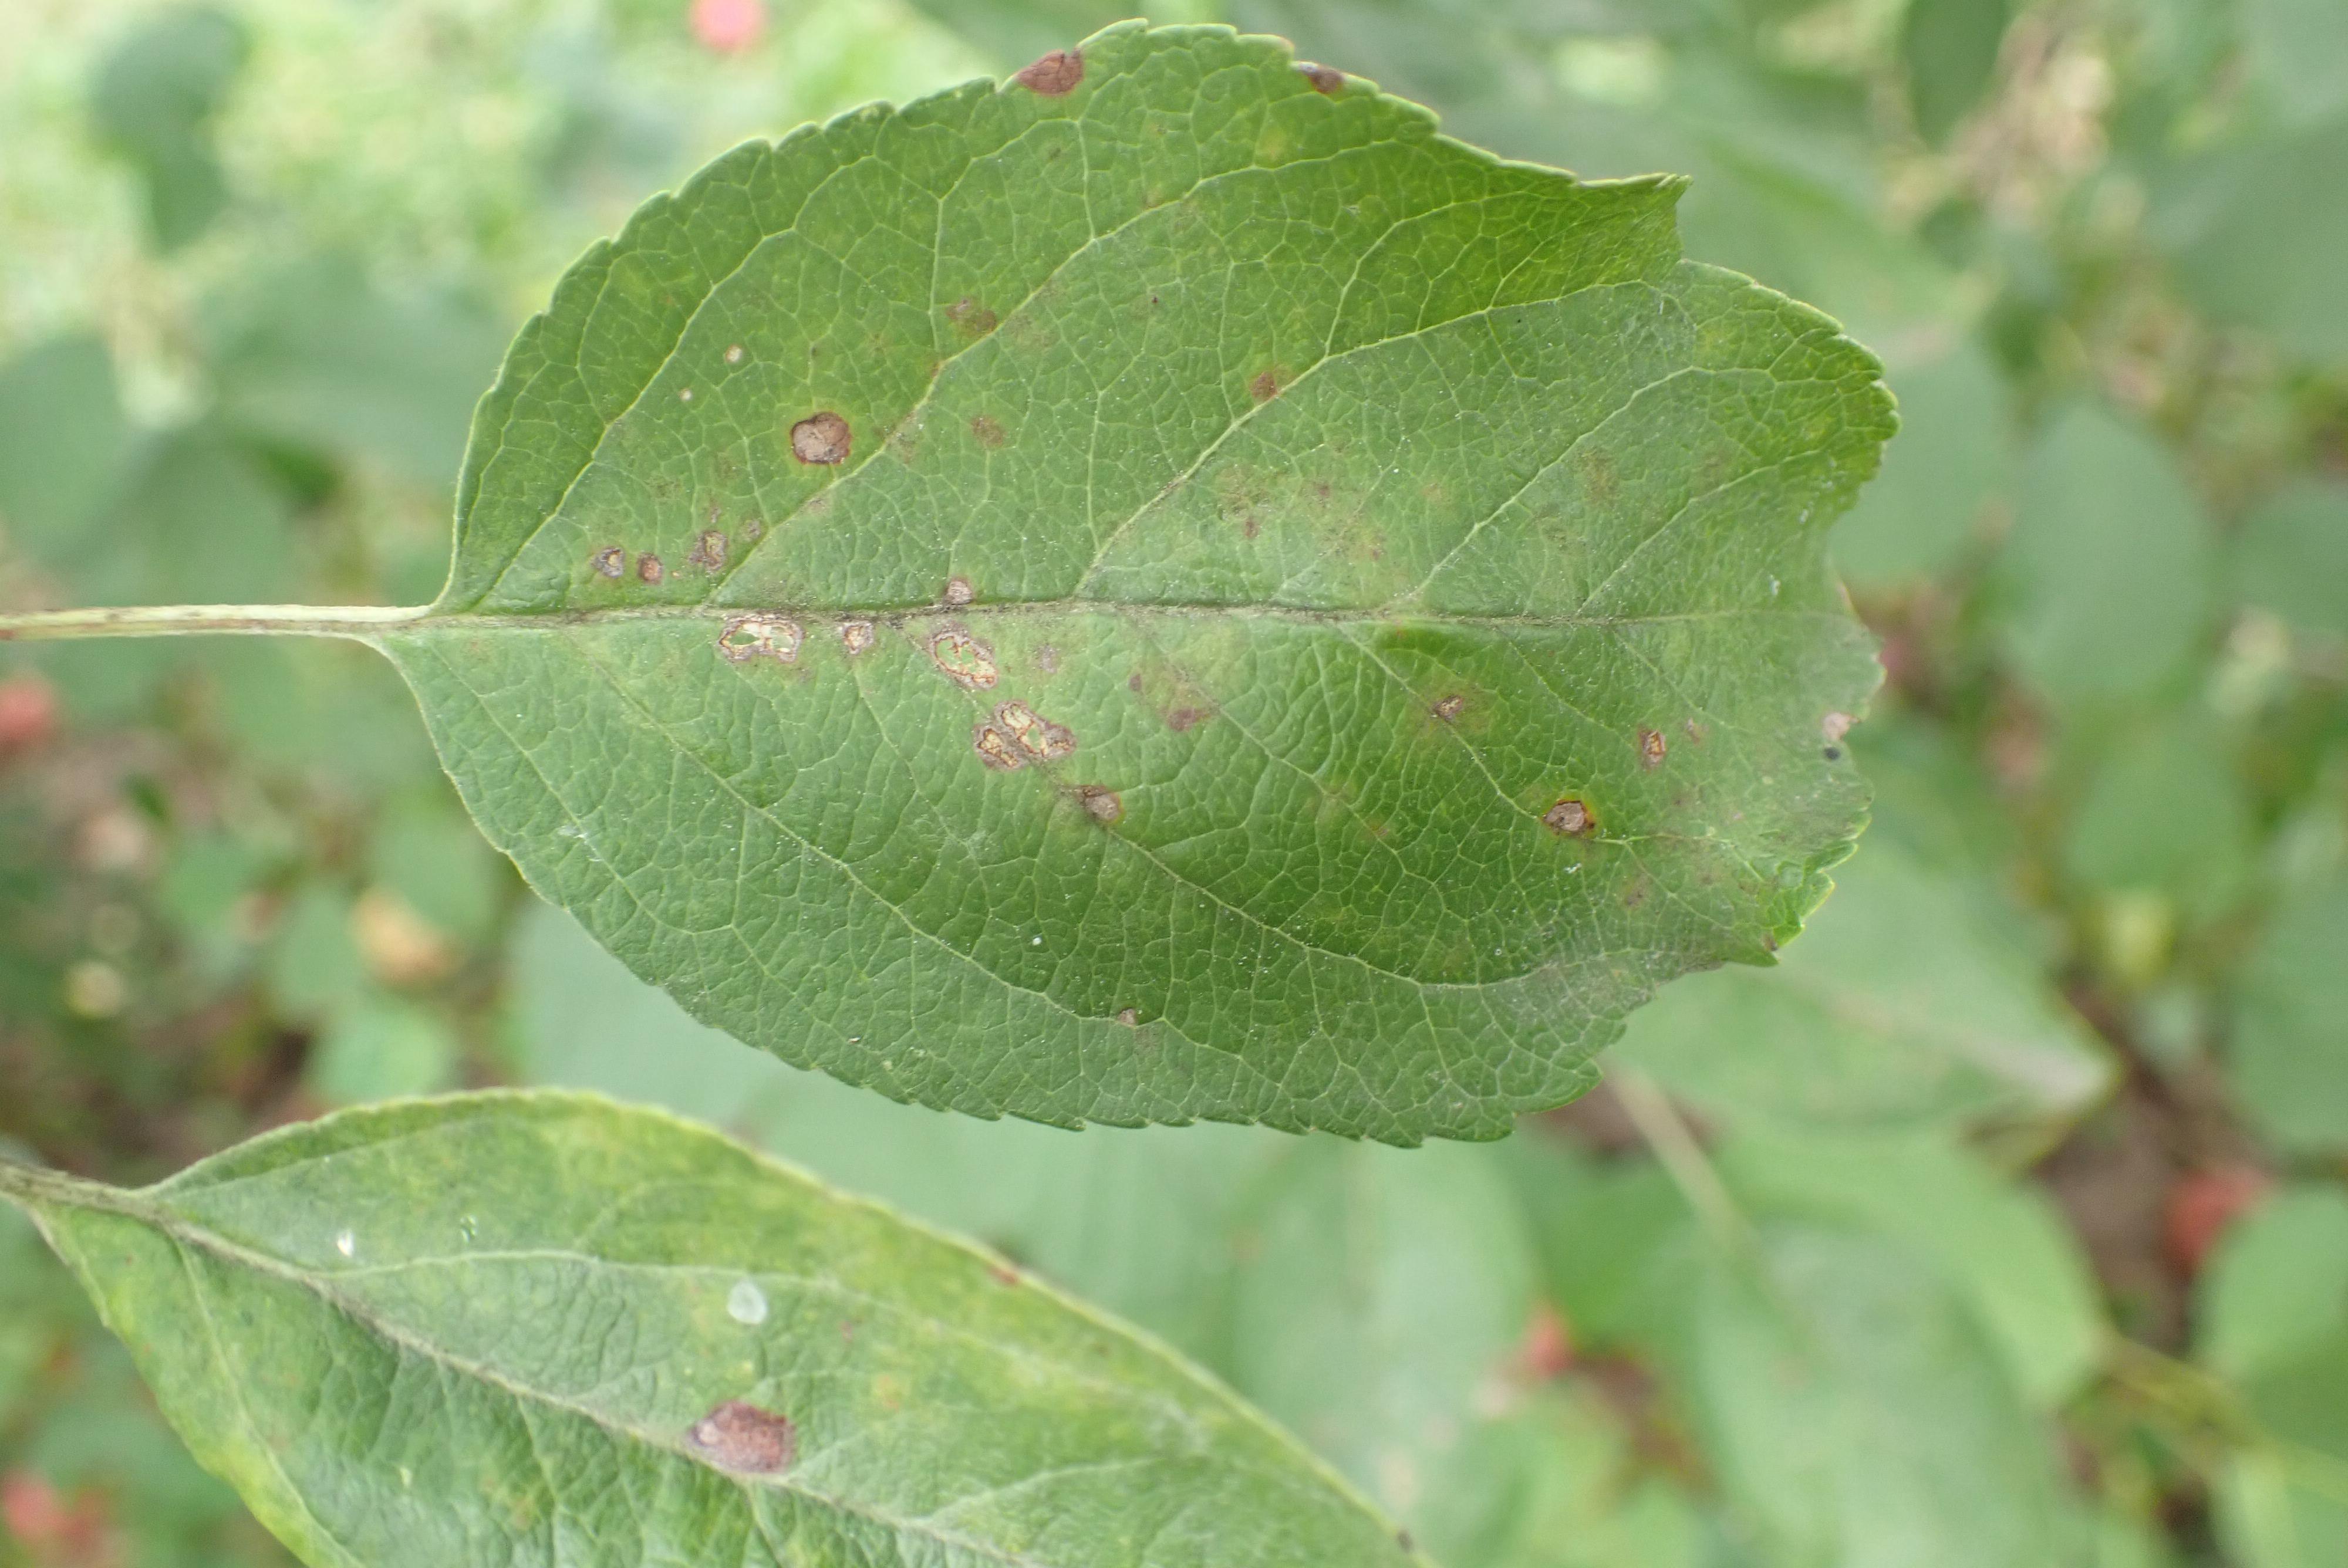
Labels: scab, frog_eye_leaf_spot